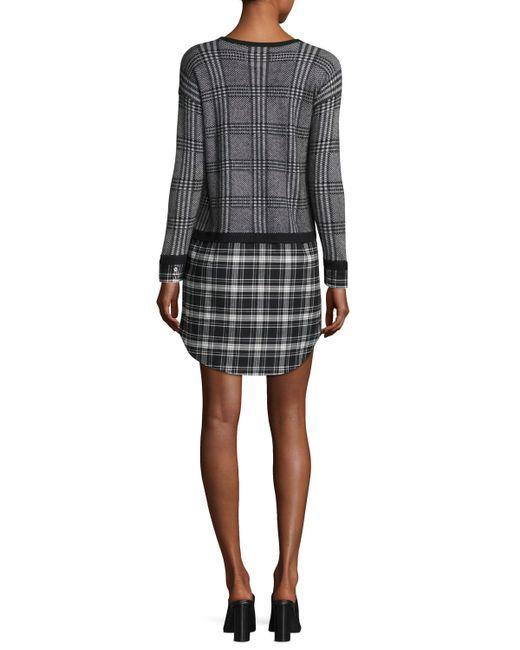
Graues Oberteil mit vollem Ärmel und Karo-Designrock für Damen